Mariinsky Theatre

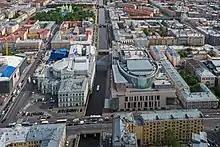
The Second Stage is to the right of the canal

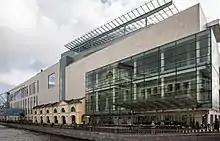
The Second Stage

The Canadian firm Diamond and Schmitt Architects, along with its local partner KB ViPS Architects, designed a new building, then to be named The Second Stage, with 1,830 seats, which would complement the existing Mariinsky. Construction began in 2003, following a different design by French architect Jean Nouvel that was halted at the sub-basement level. The new design team took over in 2009. The completion of Mariinsky II was predicted to result in Saint Petersburg's equivalent of New York City's Lincoln Center.